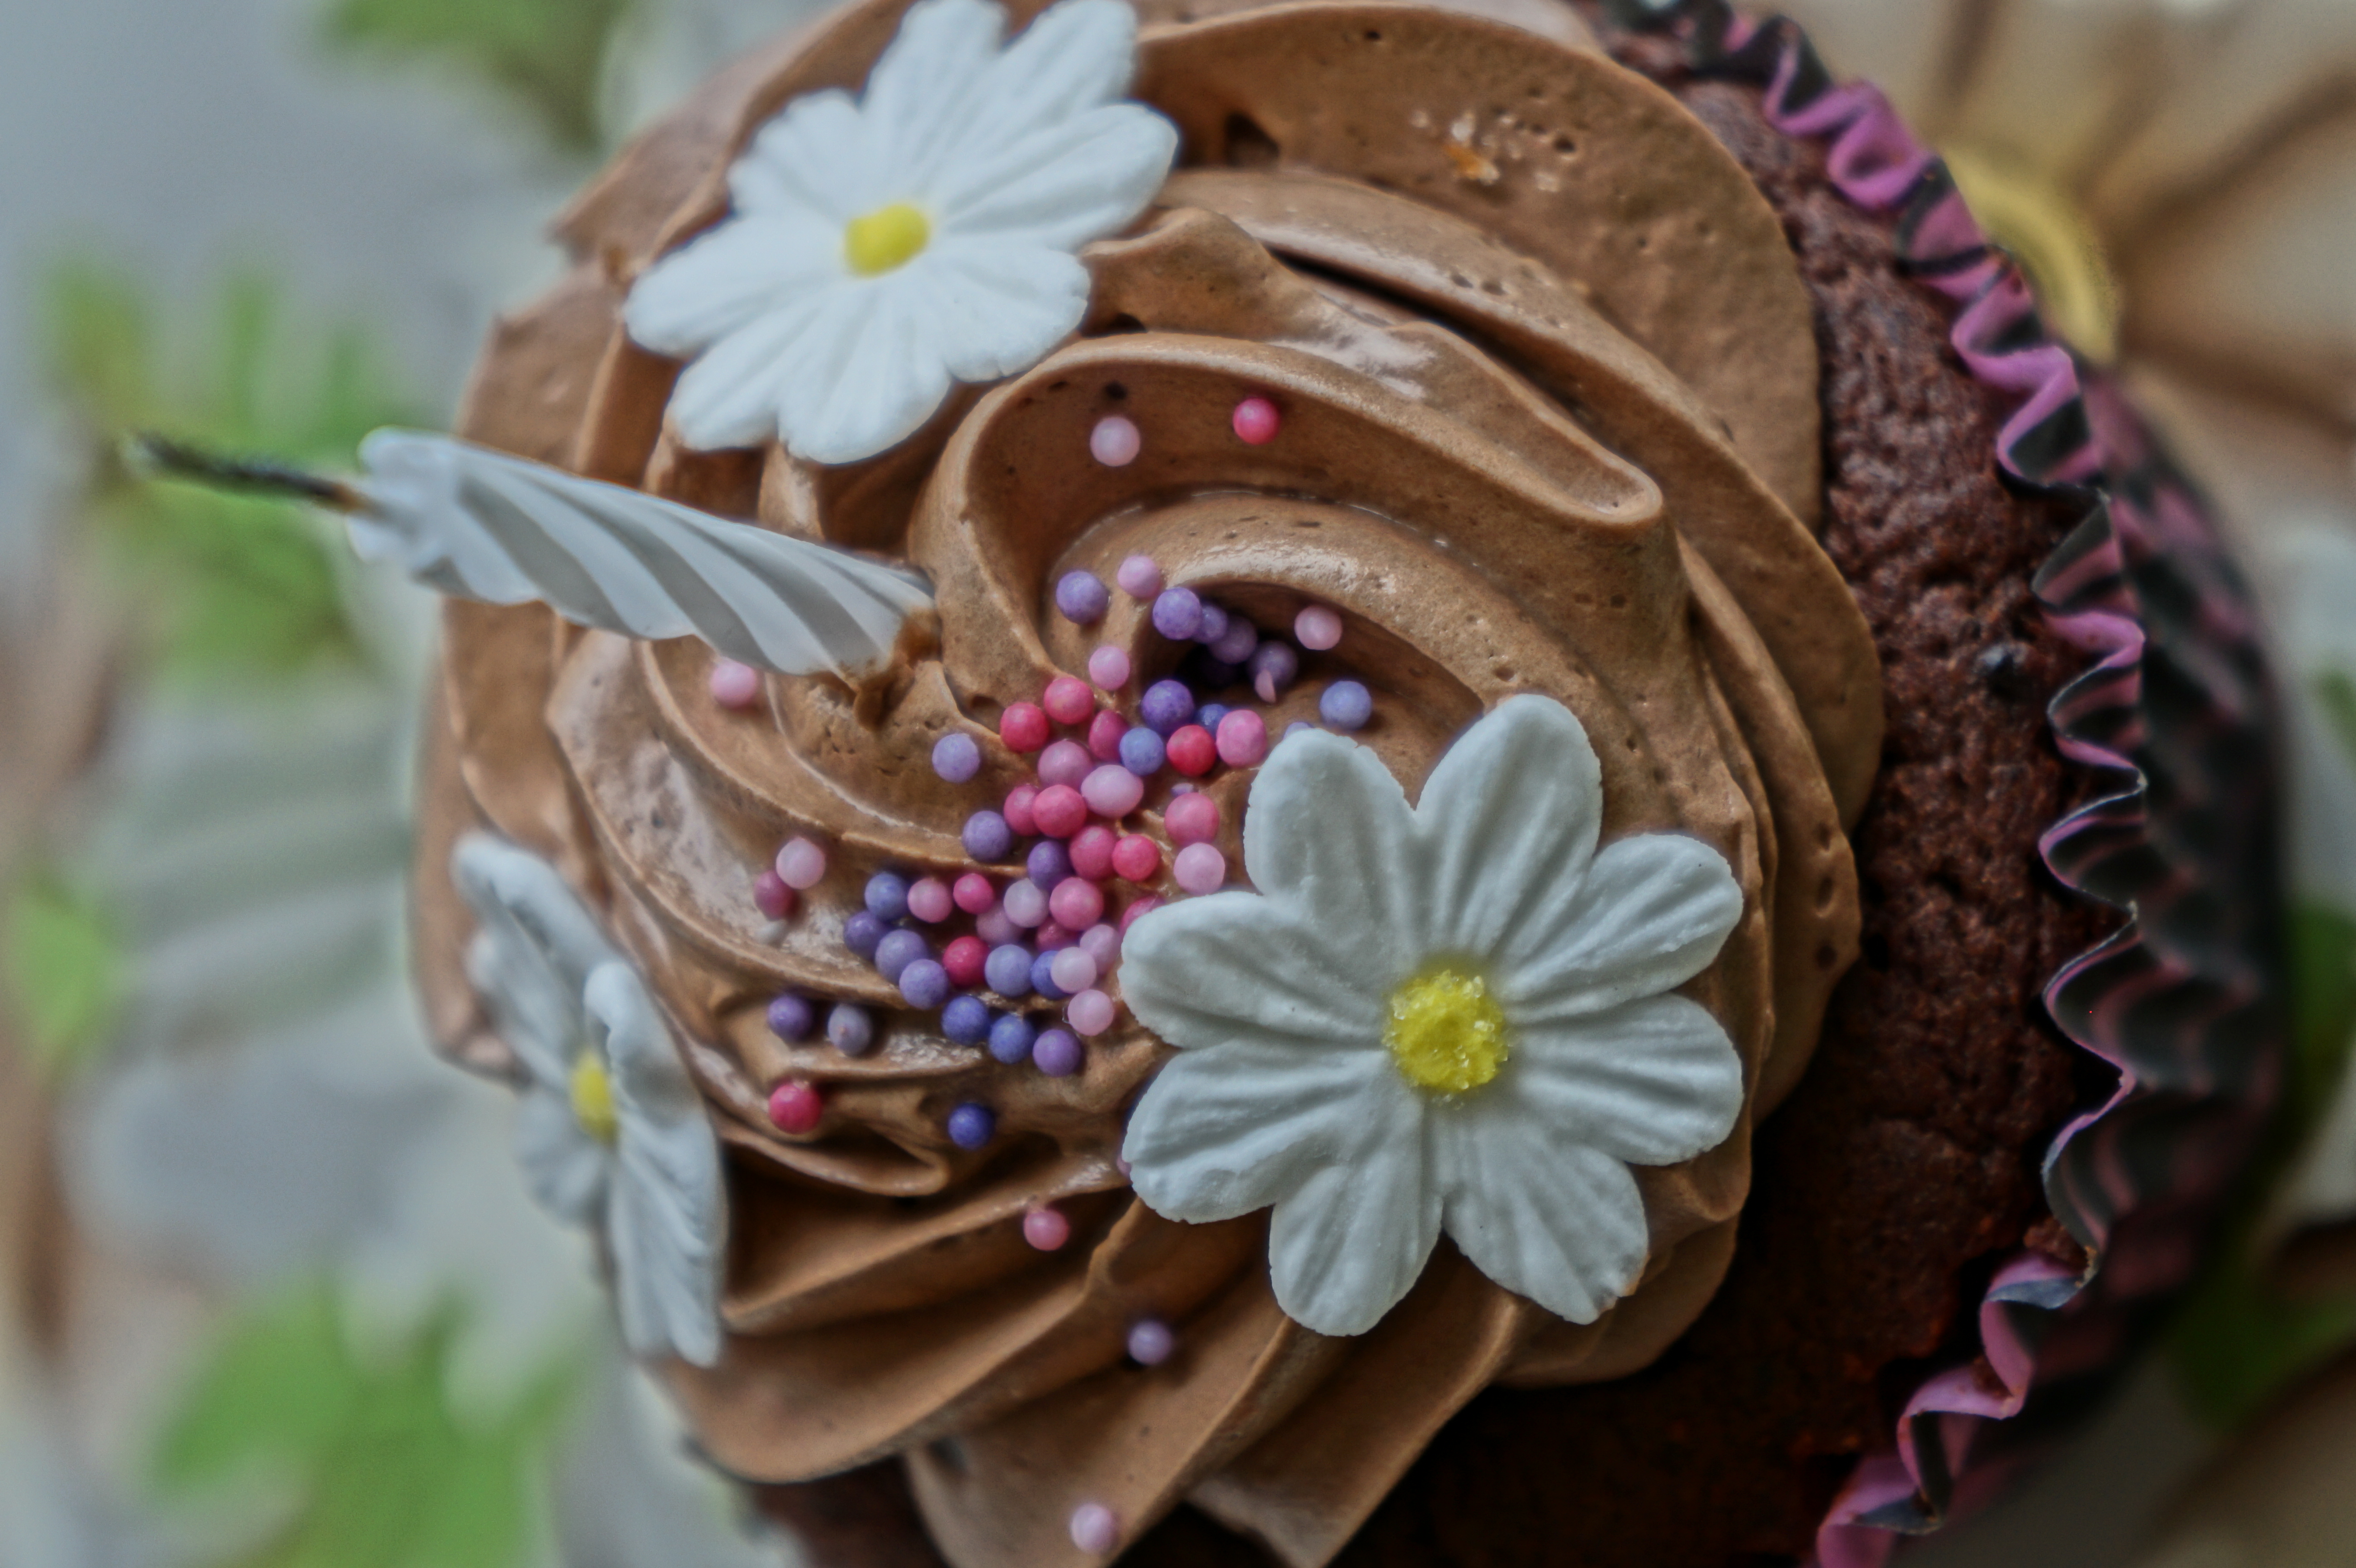
flower, food, chocolate, cupcake, candle, dessert, cake, birthday cake, chocolate cake, icing, sony, alpha, birthday, sweetness, 3000, ilce, ilce3000, 3000k, ilce3000k, flavor, buttercream, cake decorating